Bucerius Kunst Forum

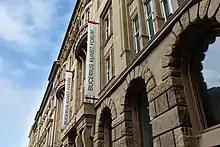
Bucerius Kunst Forum (2019)

It belongs to the concepts of the house to design the display area for every new exhibition in fundamentally new colours and architecture to convey a new spatial experience every time.